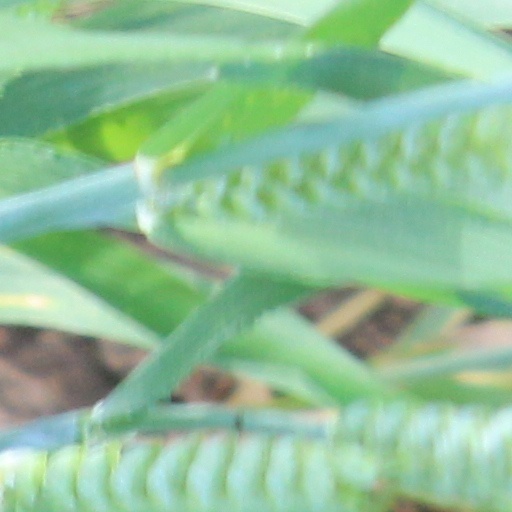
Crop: wheat